Southern Palestine offensive

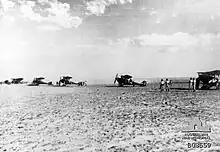
Three RE8 fighter aircraft of No 1 Squadron AFC prepare to take off on a bombing raid during the Southern Palestine offensive in November 1917

From 09:00 long columns of retreating Yildirim Army Group units, with guns and transport, were seen moving northwards through Kh. el Kofkha towards Jemmame. After watering their horses at the Wadi Sheria, the 7th Mounted Brigade, arrived at divisional headquarters at 09:00 and was immediately ordered to reinforce the 1st and 2nd Light Horse Brigades in the centre. At 11:00 the 2nd Light Horse Brigade was counter–attacked strongly on the right of the mounted infantry line, near Tel el Nejile, and was held up while the 7th Mounted Brigade, in the centre, continued to advance towards Bir el Jemameh. By about 13:00 they had nearly reached their objective, when they were heavily attacked by the Ottoman defenders covering the water supply, forcing the brigade back, and endangering its left flank. The 1st Light Horse Brigade came up on the western side of the 7th Mounted Brigade, and drove the Ottoman attackers back, the leading troops of 1st Light Horse Brigade, the 3rd Light Horse Regiment fought their way into Bir el Jemameh/Kh Jemmame shortly after 15:00. Here they captured the wells, cisterns and steam pumping plant intact, including the engineer in charge. While a regiment of the 1st Light Horse Brigade secured the high ground to the north overlooking Bir el Jemameh protecting the area, the remainder of the brigade and the 7th Mounted Brigade, watered all their horses. Meanwhile, the 2nd Light Horse Brigade occupied Tel el Nejil station after dark, when the Ottoman 53rd Division's defenders had retired. Although some water was found here in the Wadi Hesi, it was not possible to water the horses of the outpost troops which established a night outpost line, protecting Nejil.